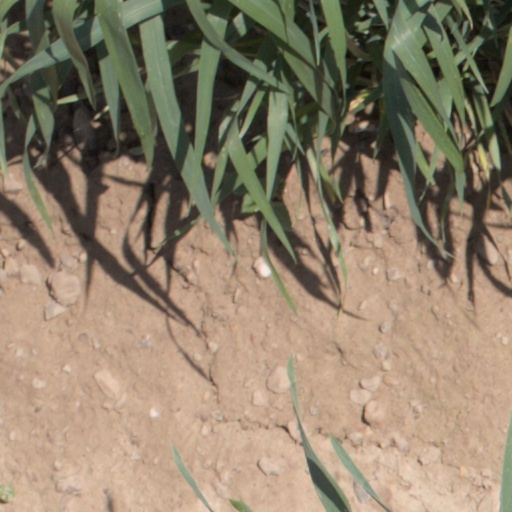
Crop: wheat